C2orf74

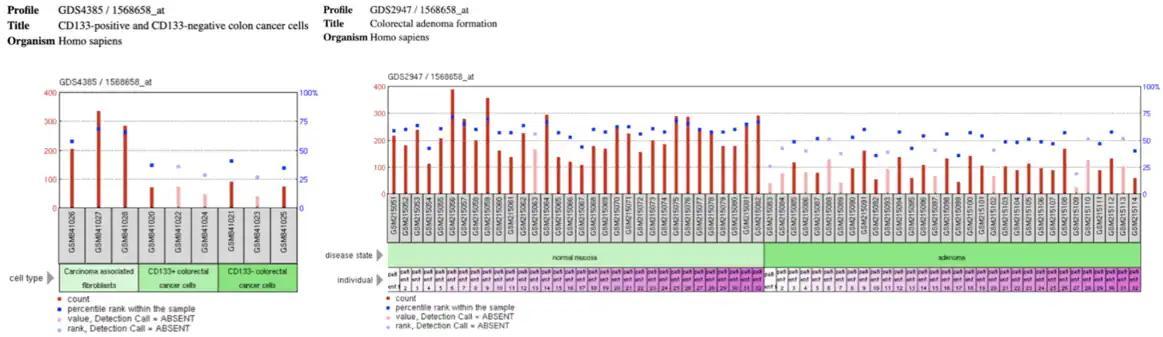
Left: Microarray data from NCBI GEO showing decreased level of C2orf74 expression in colorectal cancer cells regardless of whether they were positive or negative for CD133 (a proposed biomarker for cancer.), but not in other types of cancerous cells such as carcinoma associated fibroblasts. Right: Microarray data from NCBI GEO showing decreased level of C2orf74 expression in colorectal adenomas, but not in normal mucosa. Note that adenomas are benign tumors that arise from normal mucosa, making the difference in C2orf74 expression relevant.

There are three types of transcription factors that have been predicted to bind to C2orf74. These transcription factors are POT1, SMAGP, and SRPK1.